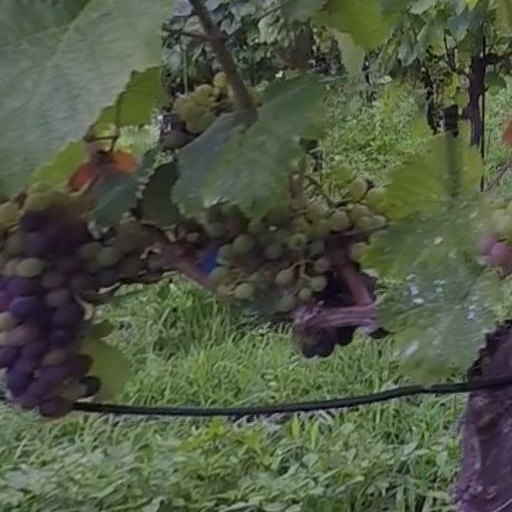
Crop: grape